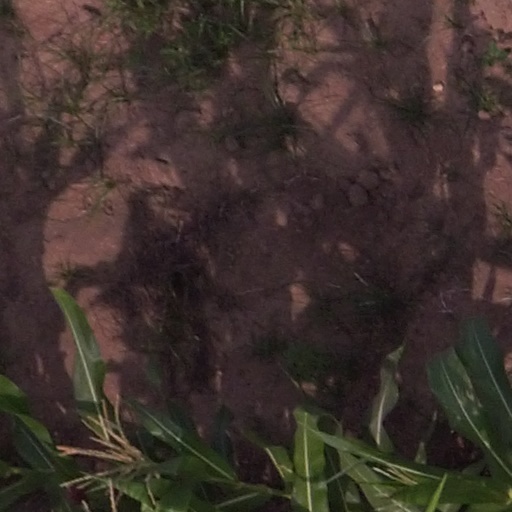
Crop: maize; corn